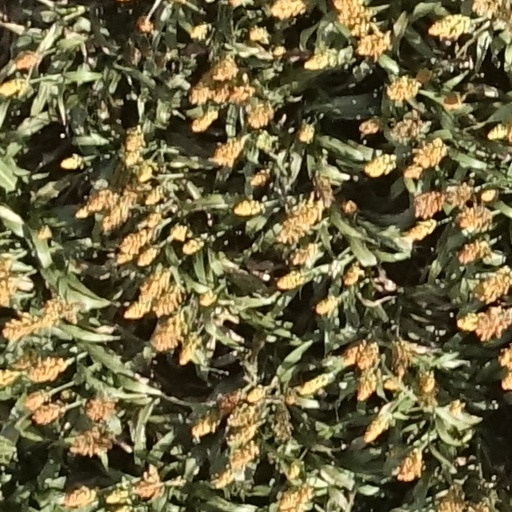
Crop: sorghum